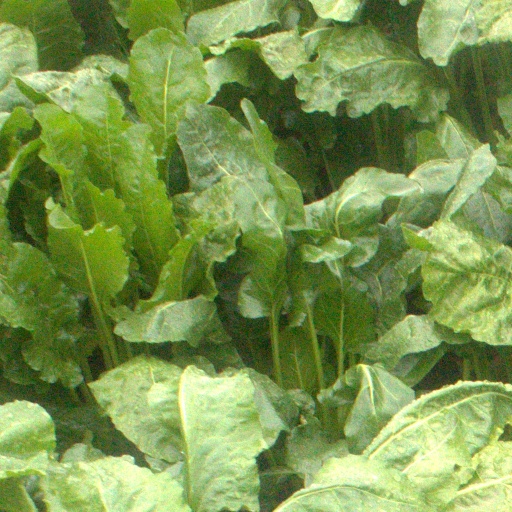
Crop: sugar beet